Joystick

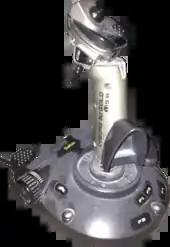
Saitek's Cyborg 3D Gold around the 2000s. Note its throttle, its extra buttons, and its hat switch.

During the 1990s, joysticks such as the CH Products Flightstick, Gravis Phoenix, Microsoft SideWinder, Logitech WingMan, and Thrustmaster FCS were in demand with PC gamers. They were considered a prerequisite for flight simulators such as "F-16 Fighting Falcon" and "LHX Attack Chopper". Joysticks became especially popular with the mainstream success of space flight simulator games like "" and "Wing Commander", as well as the "Six degrees of freedom" 3D shooter "Descent". VirPil Controls' MongoosT-50 joystick was designed to mimic the style of Russian aircraft (including the Sukhoi Su-35 and Sukhoi Su-57), unlike most flight joysticks.